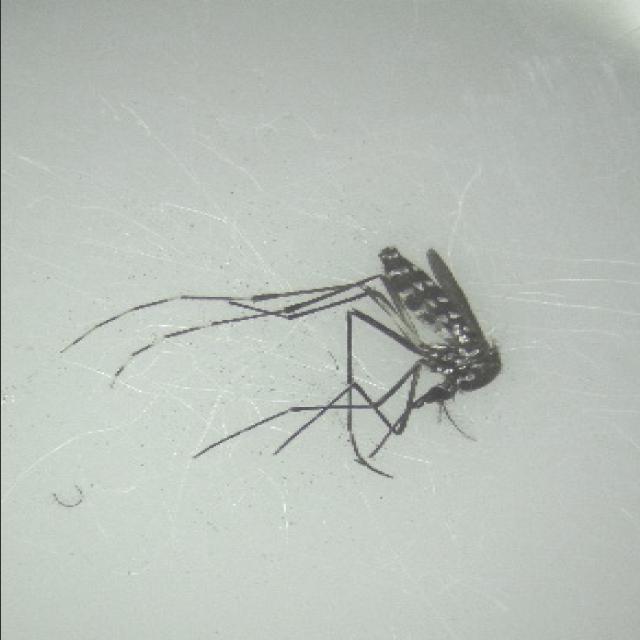
Species: aedes_albopictus